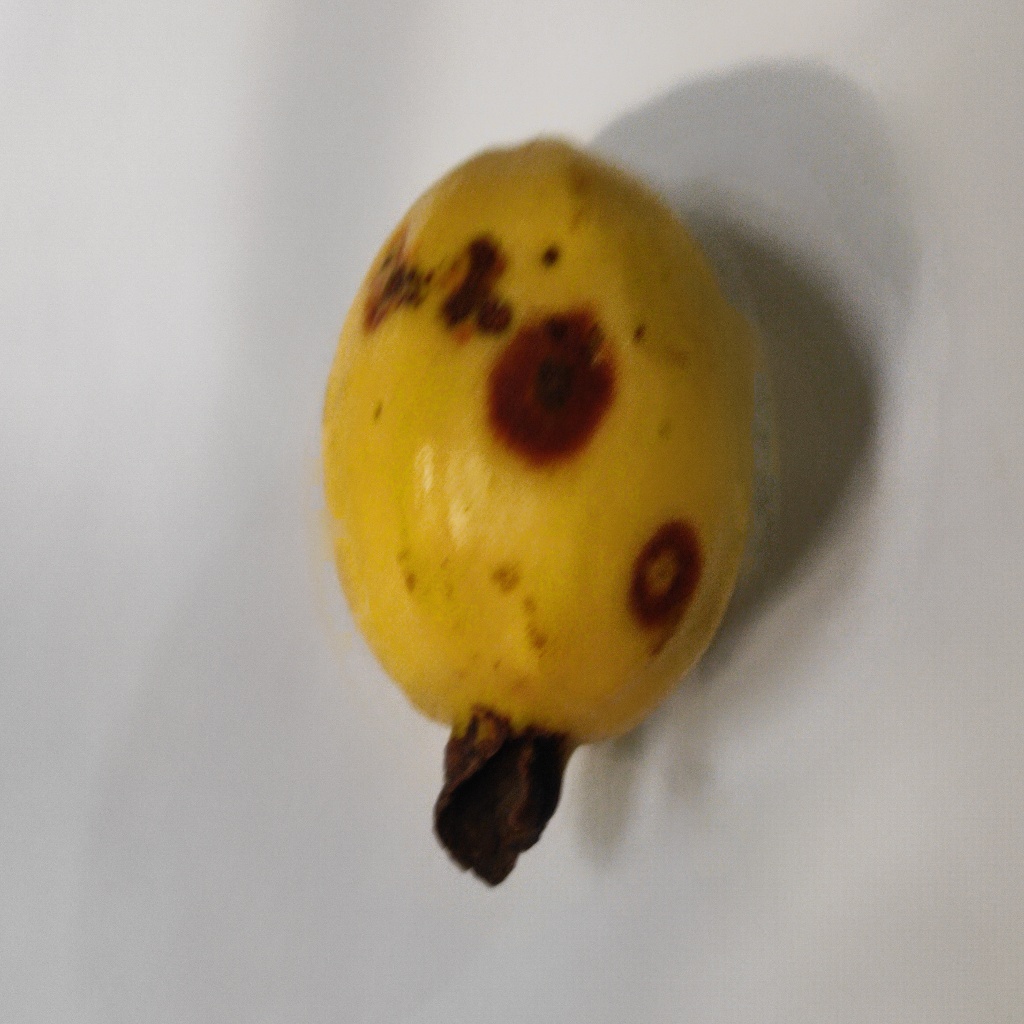
Crop: guava
Quality class: Defect